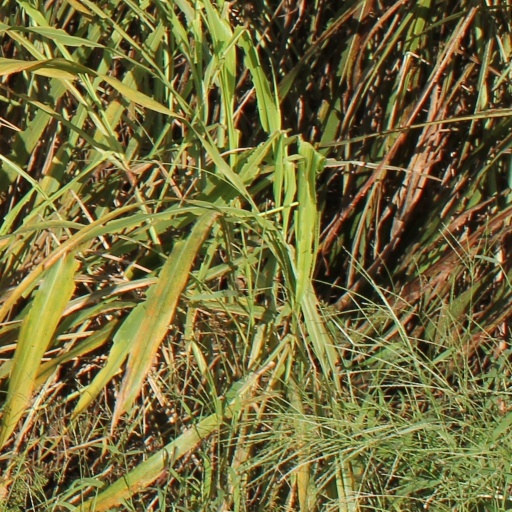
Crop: sorghum